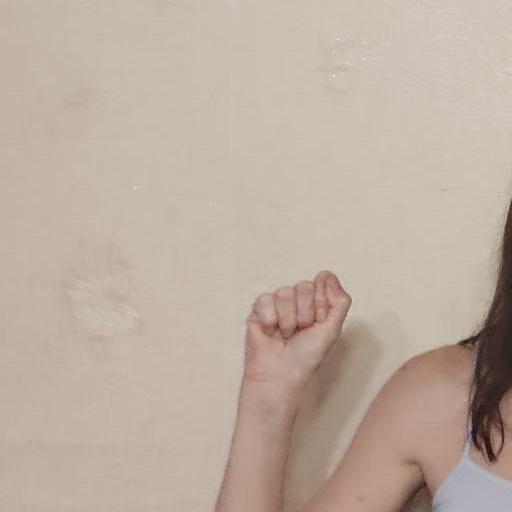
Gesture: fist